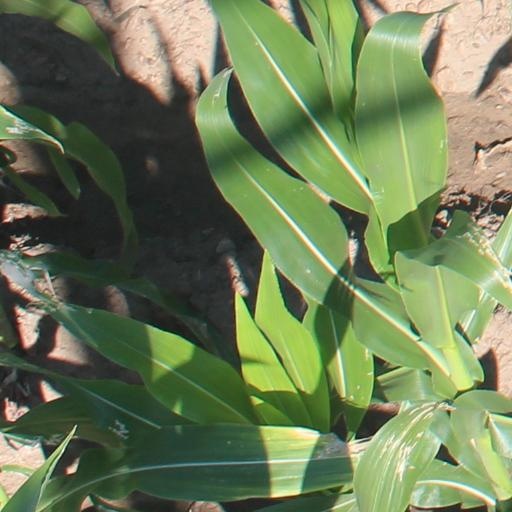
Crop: maize; corn